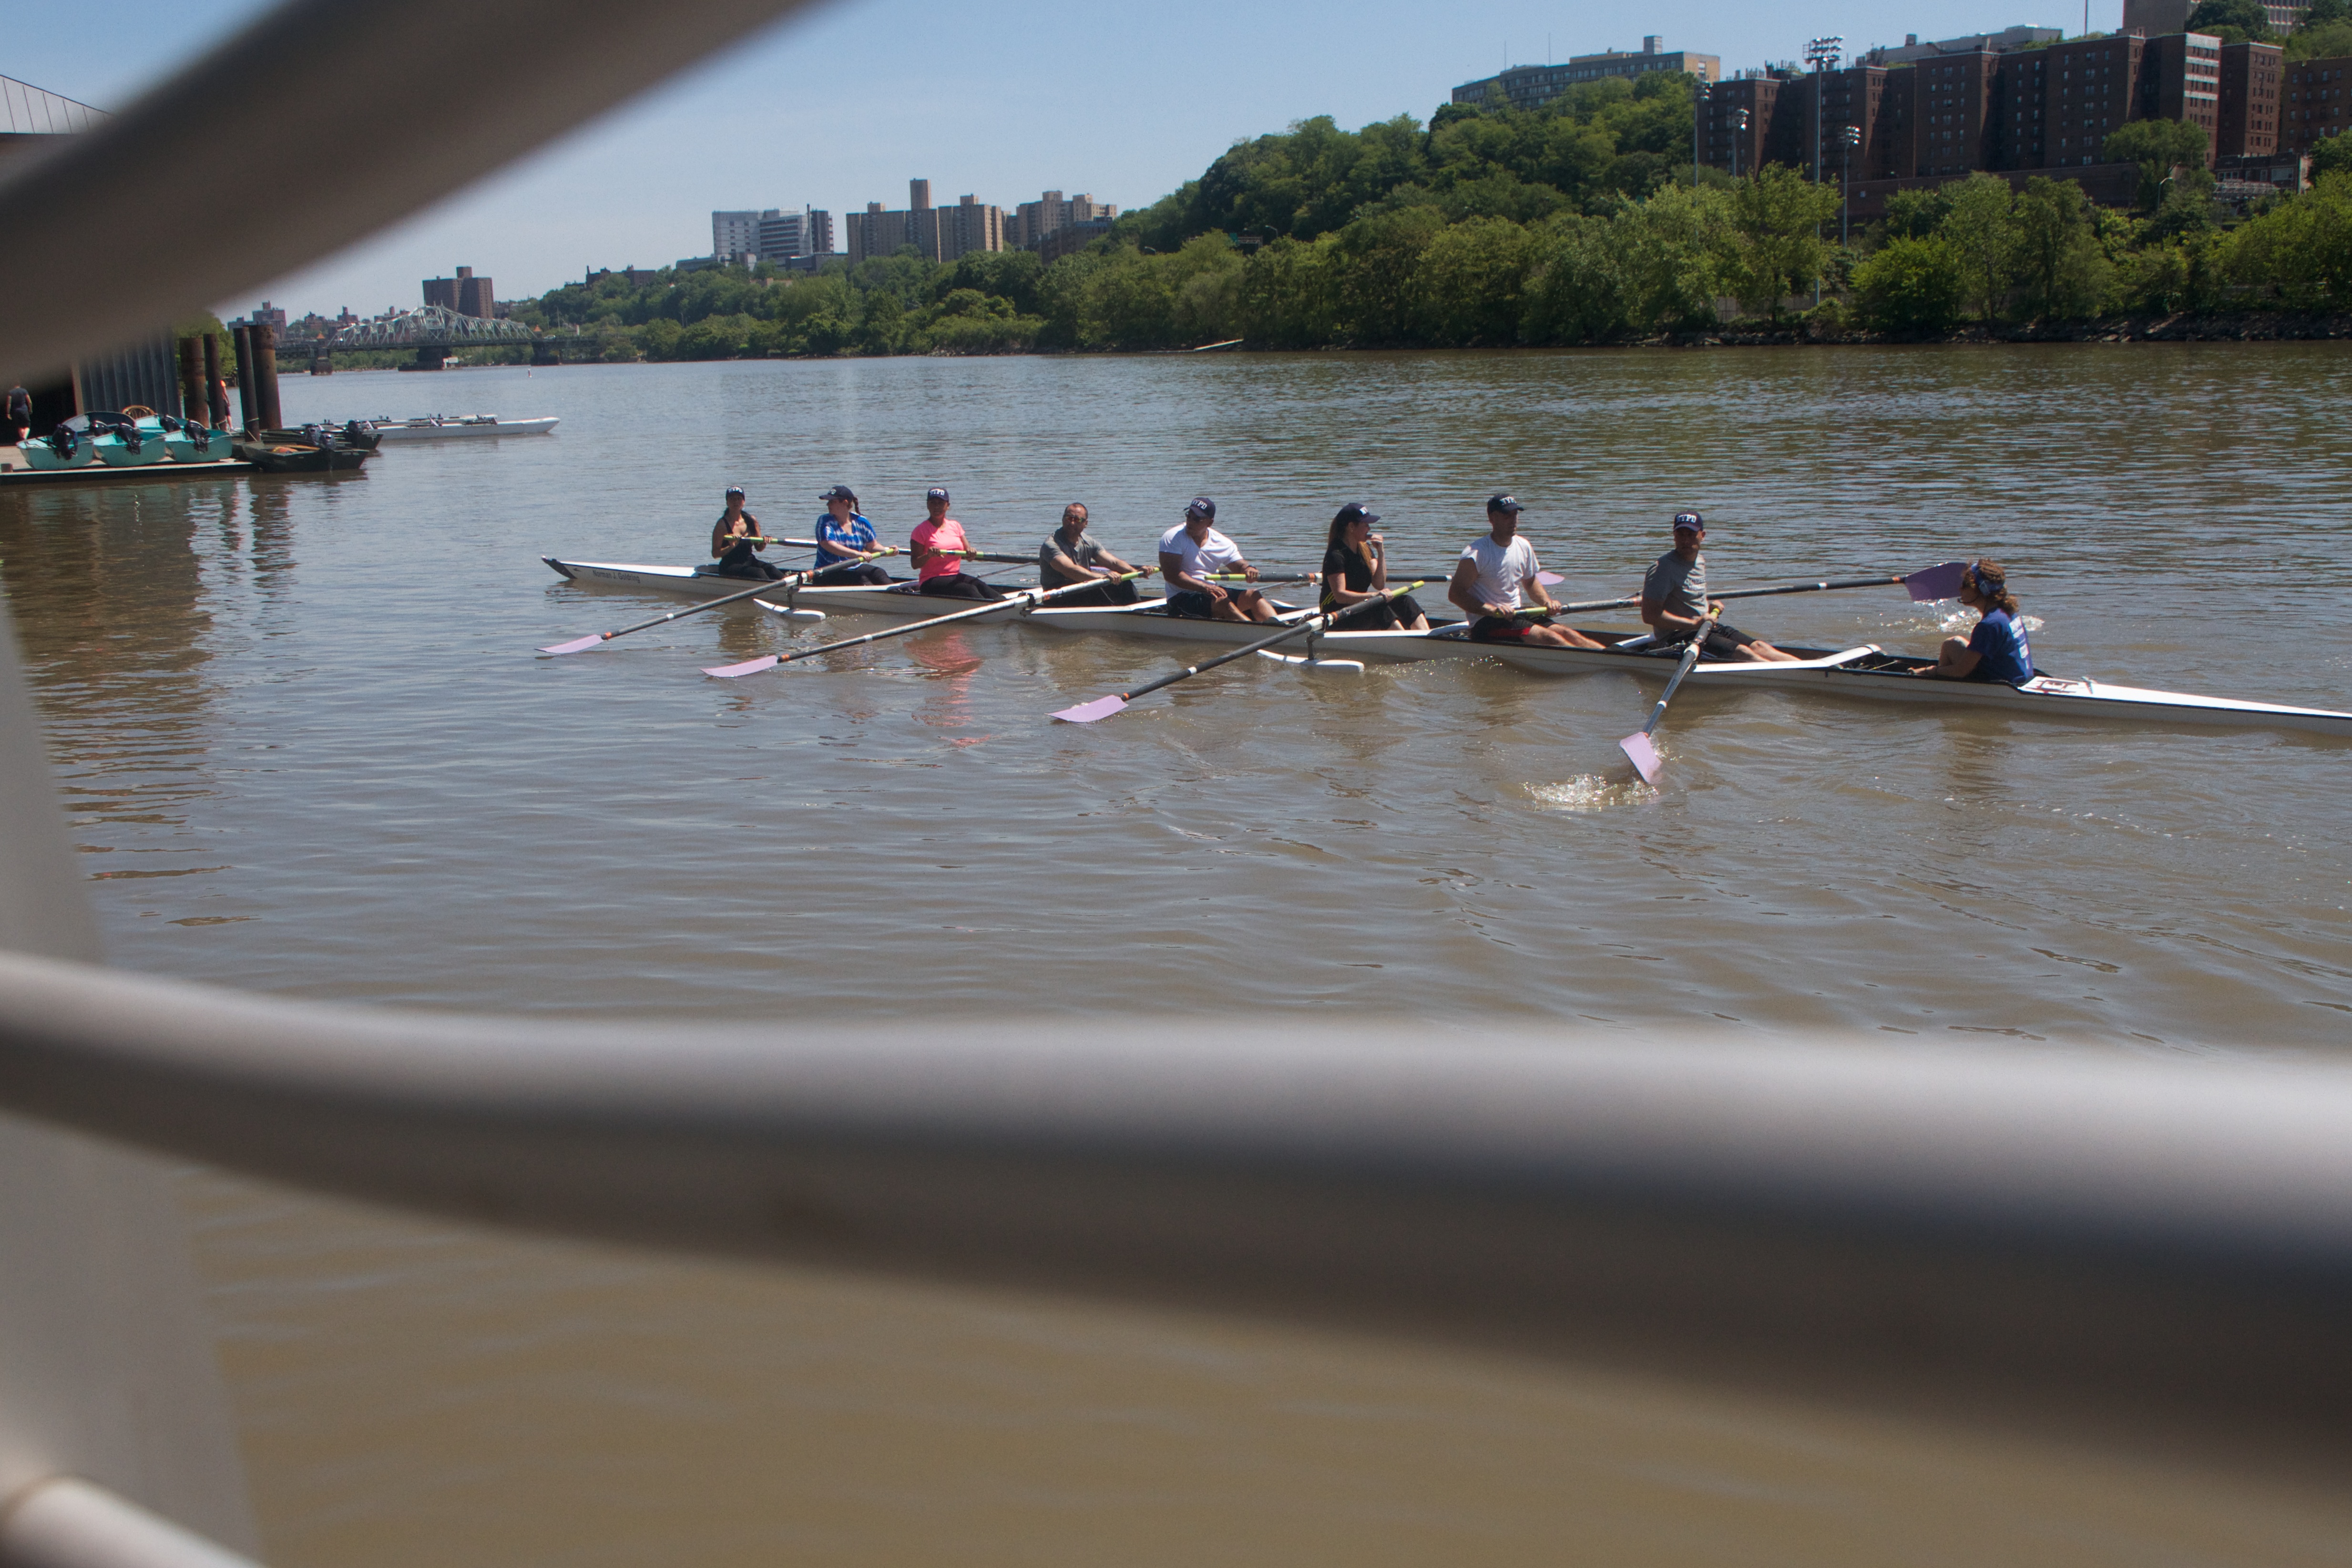
recreation, sports, boating, rowing, rownewyork, water sport, outdoor recreation, watercraft rowing